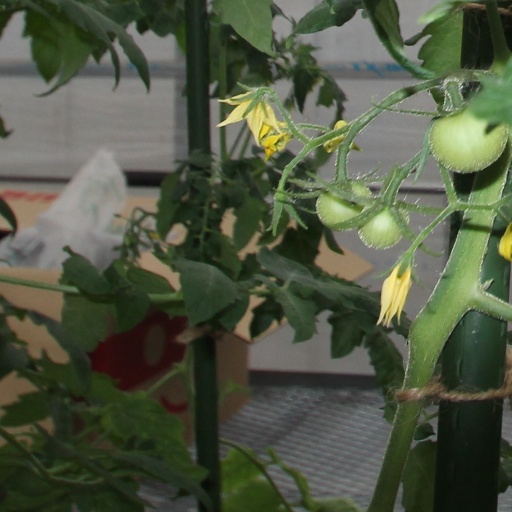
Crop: tomato